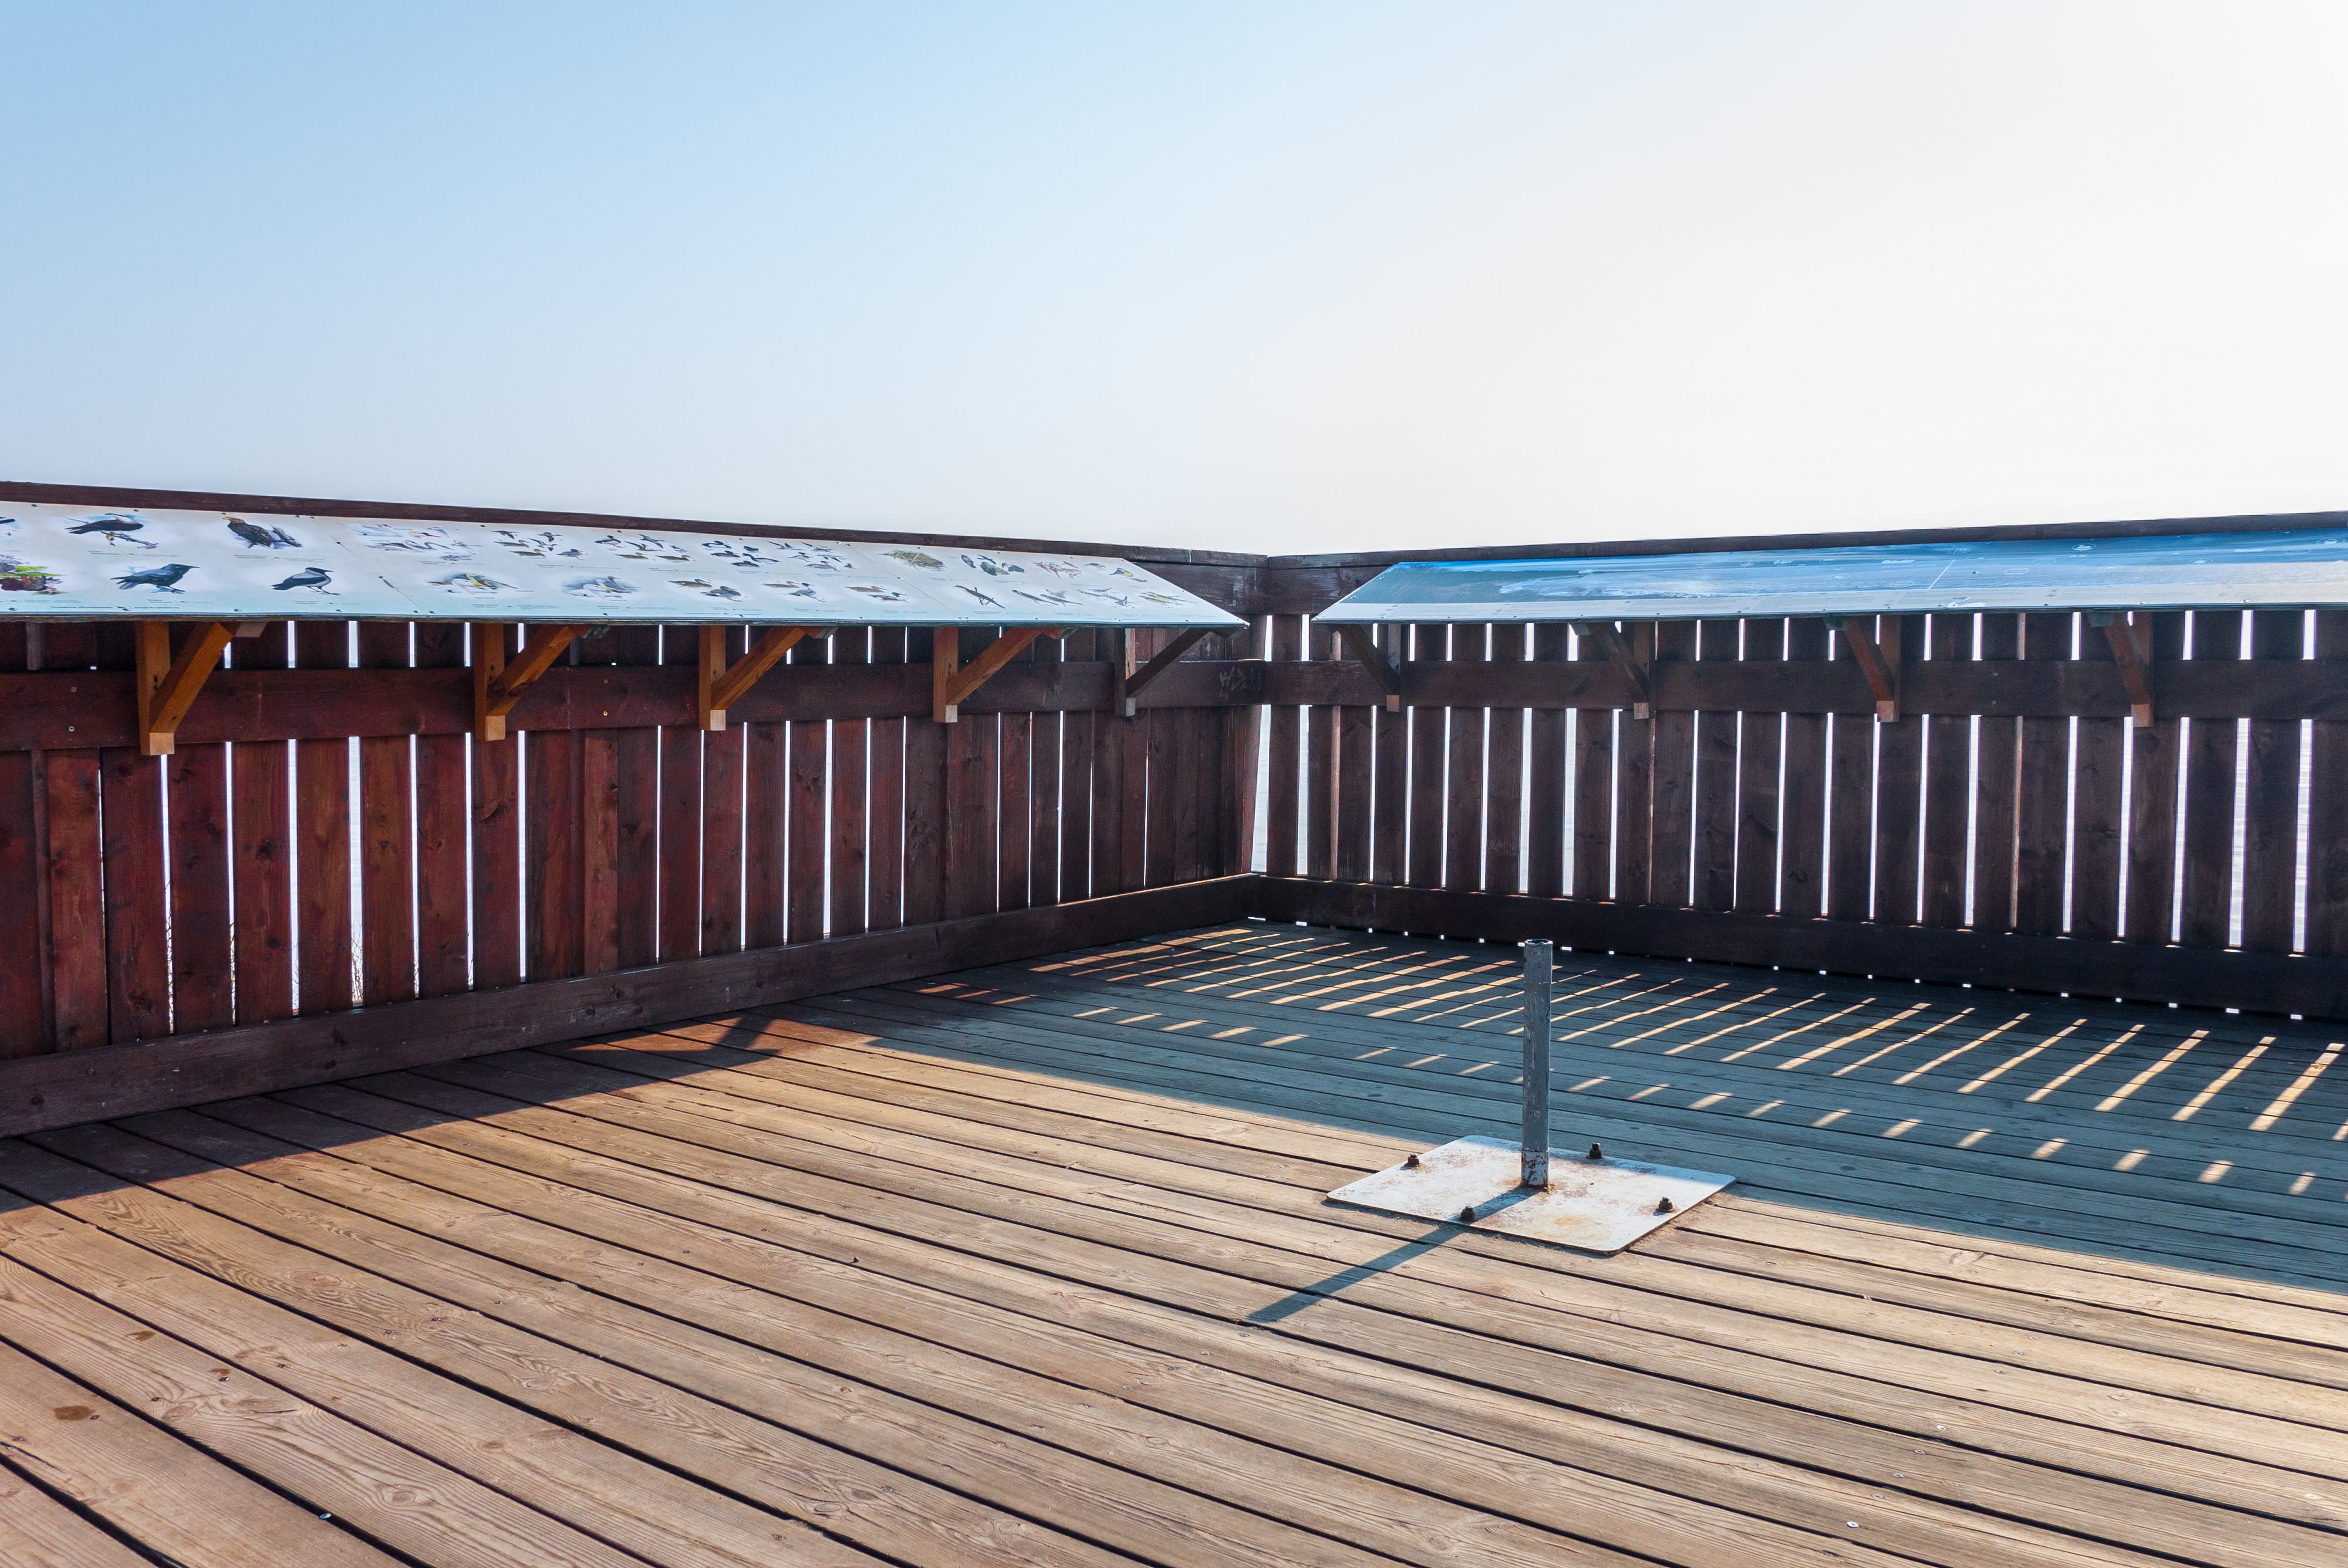
images, sky, wood, shade, rectangle, fence, facade, roof, hardwood, boardwalk, walkway, dock, handrail, bridge, metal, guard rail, plank, deck, nonbuilding structure, wood stain, leisure, winter, city, ocean, pier, landscape, outdoor furniture, steel, daylighting, lumber, outdoor structure, sea, horizon, baluster, grass, flooring